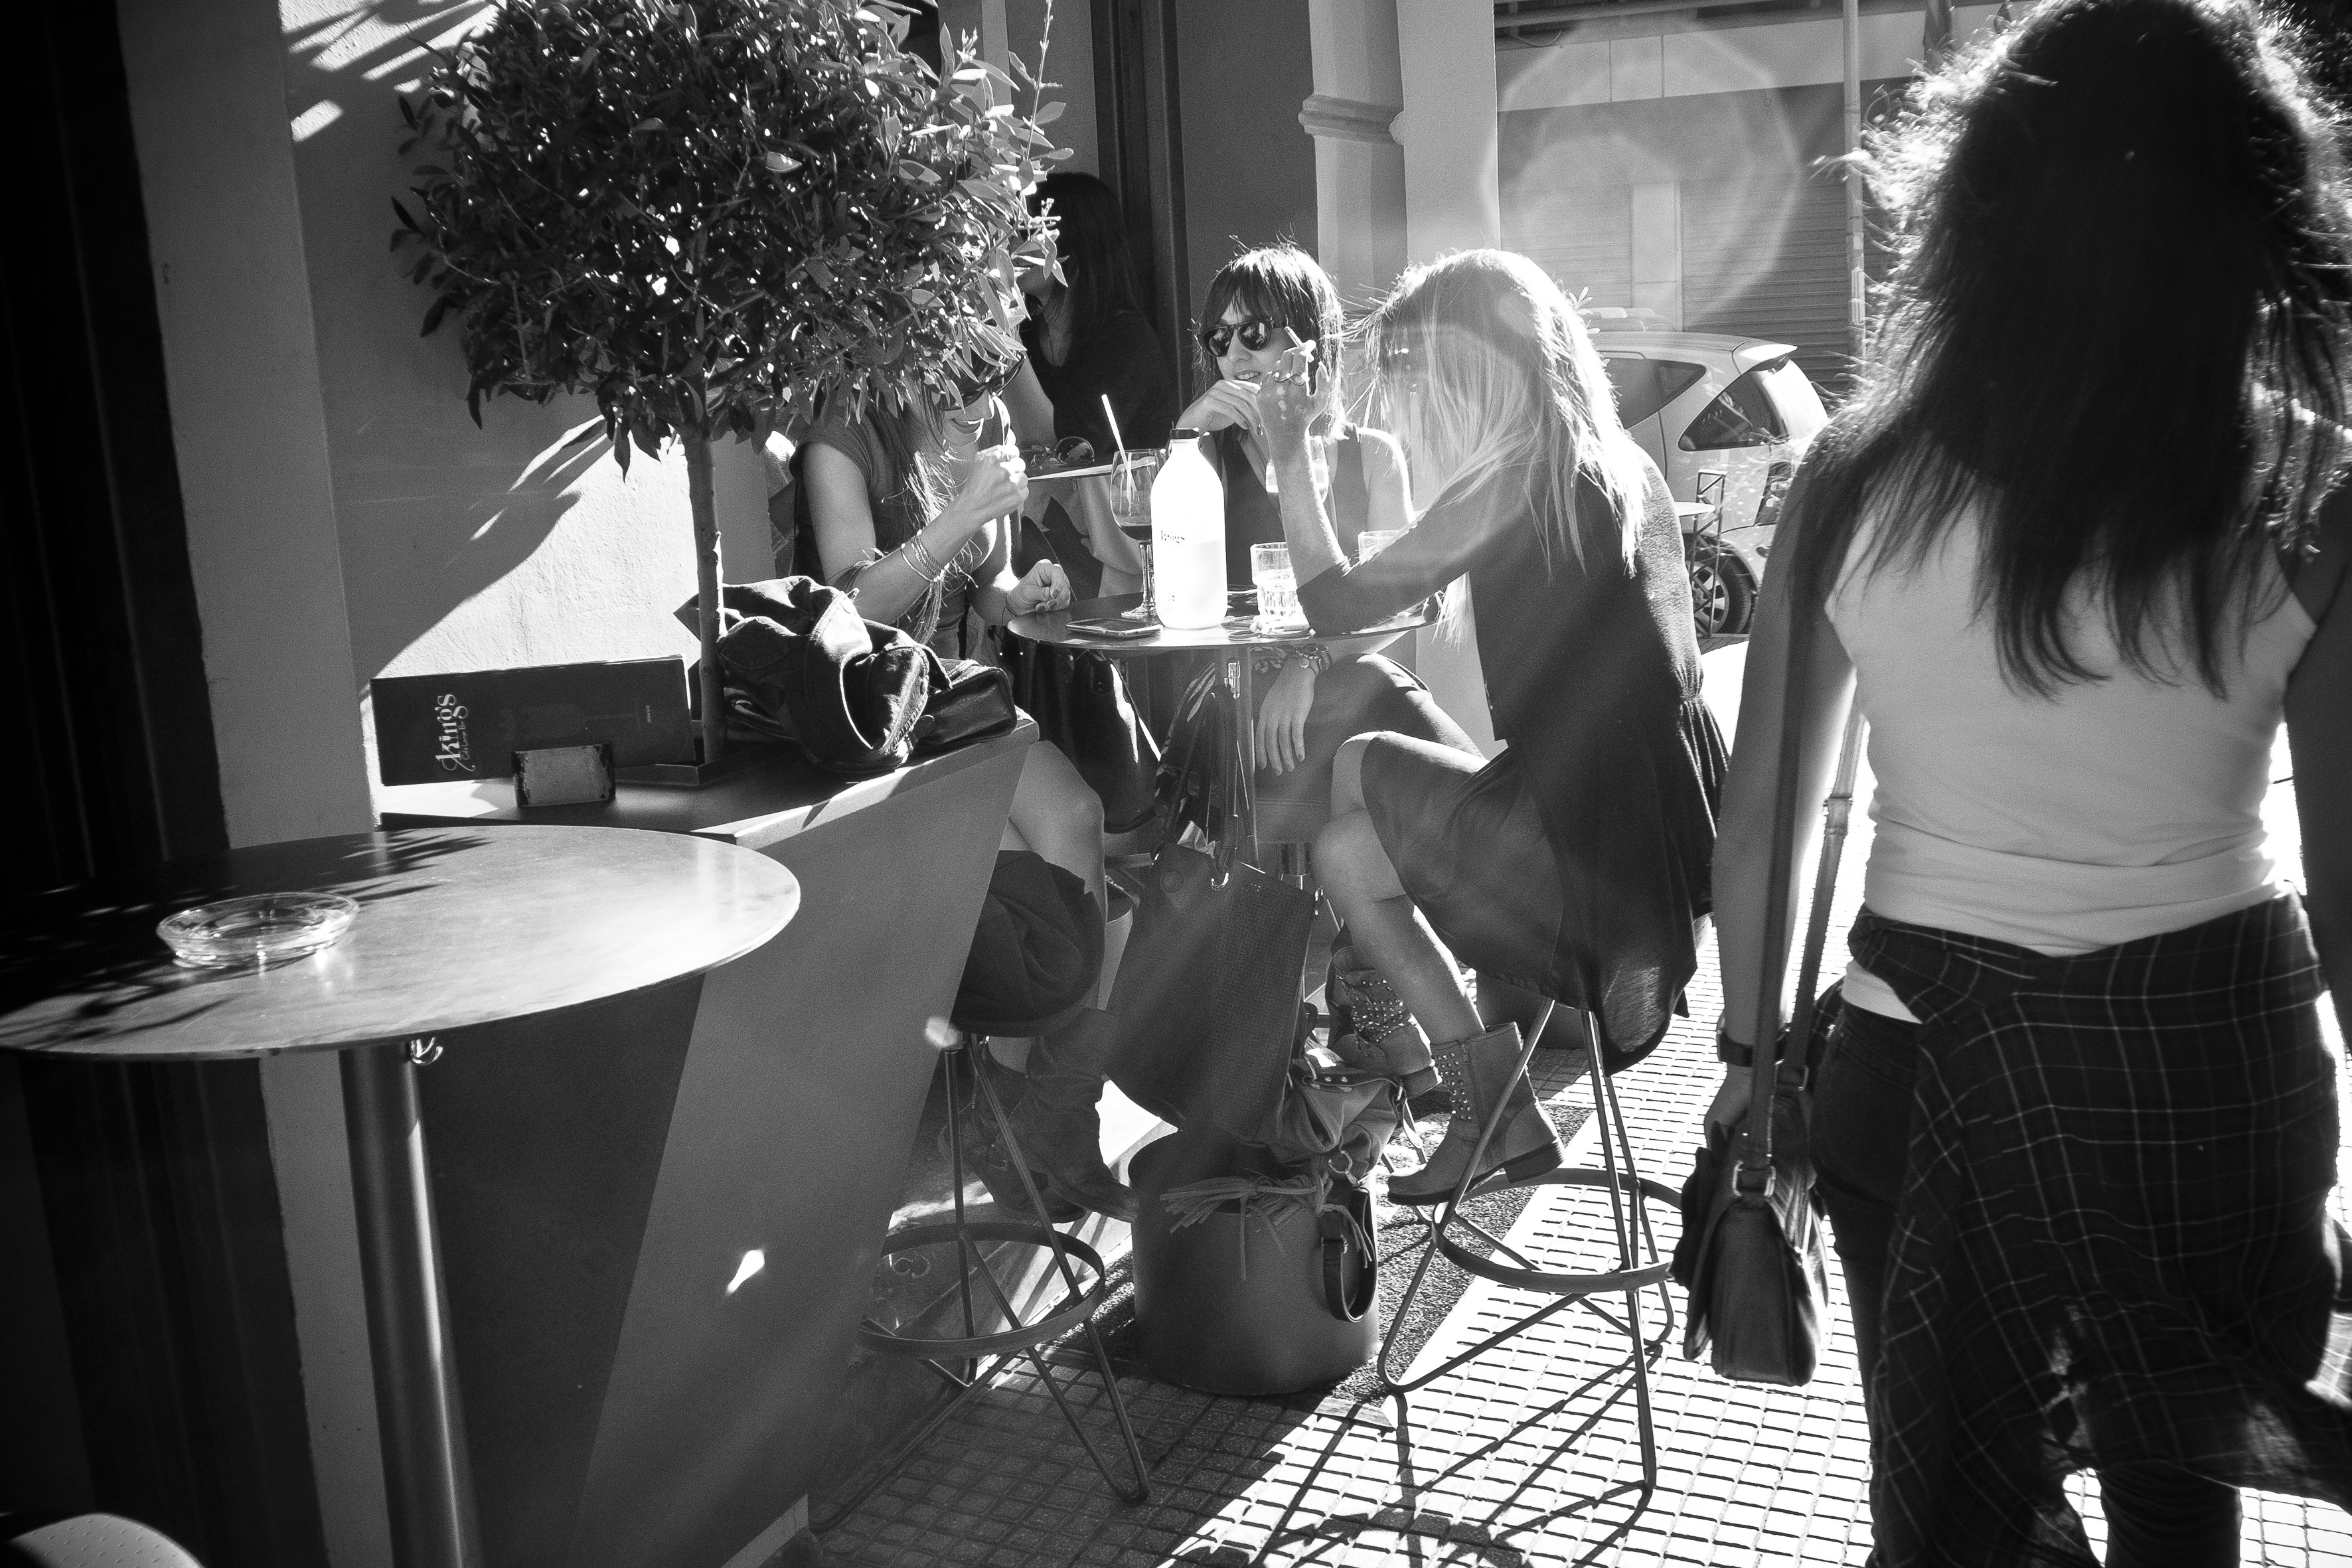
music, black and white, white, street, photography, urban, travel, fujifilm, fashion, musician, black, monochrome, bw, blackandwhite, blackwhite, singing, photograph, noiretblanc, greece, fuji, fujix, macedonia, thessaloniki, fujixe1, monochrome photography